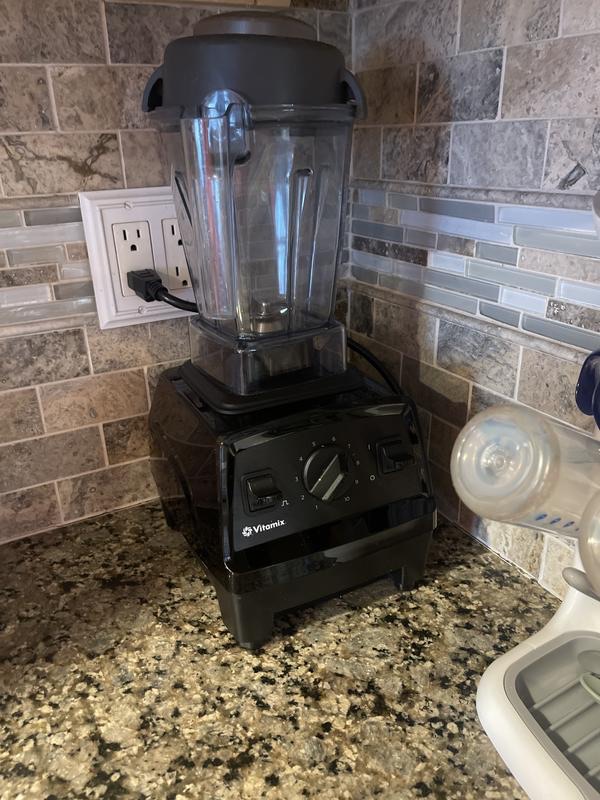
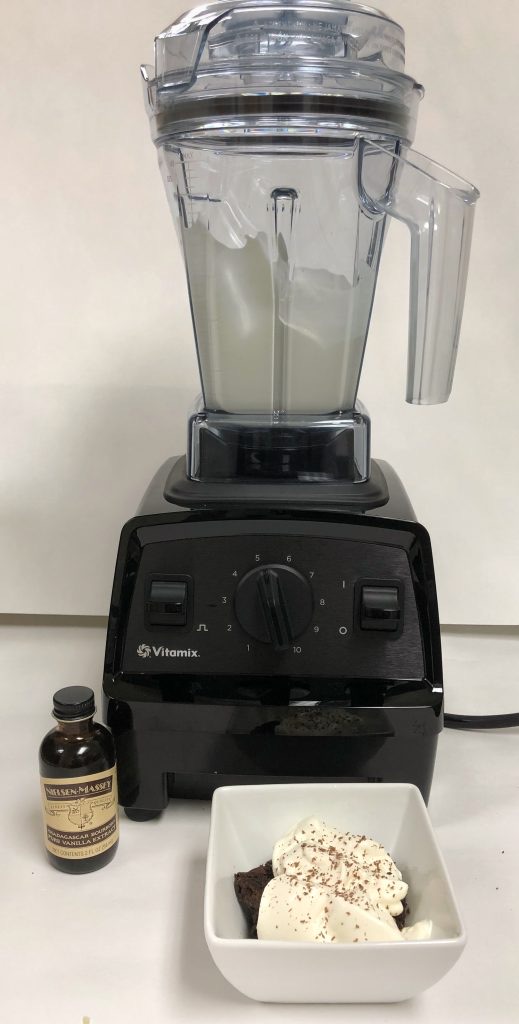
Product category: items_blender
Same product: yes